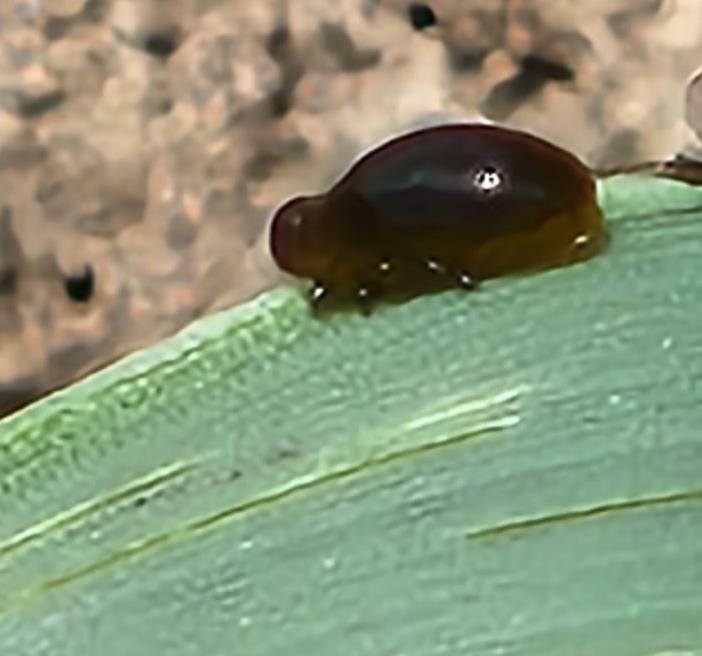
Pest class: cereal_leaf_beetle